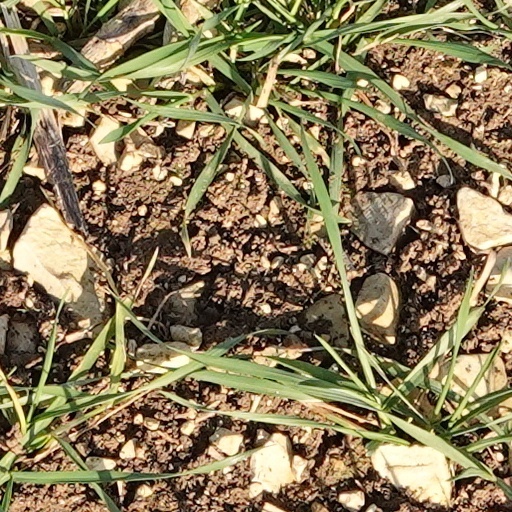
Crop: wheat